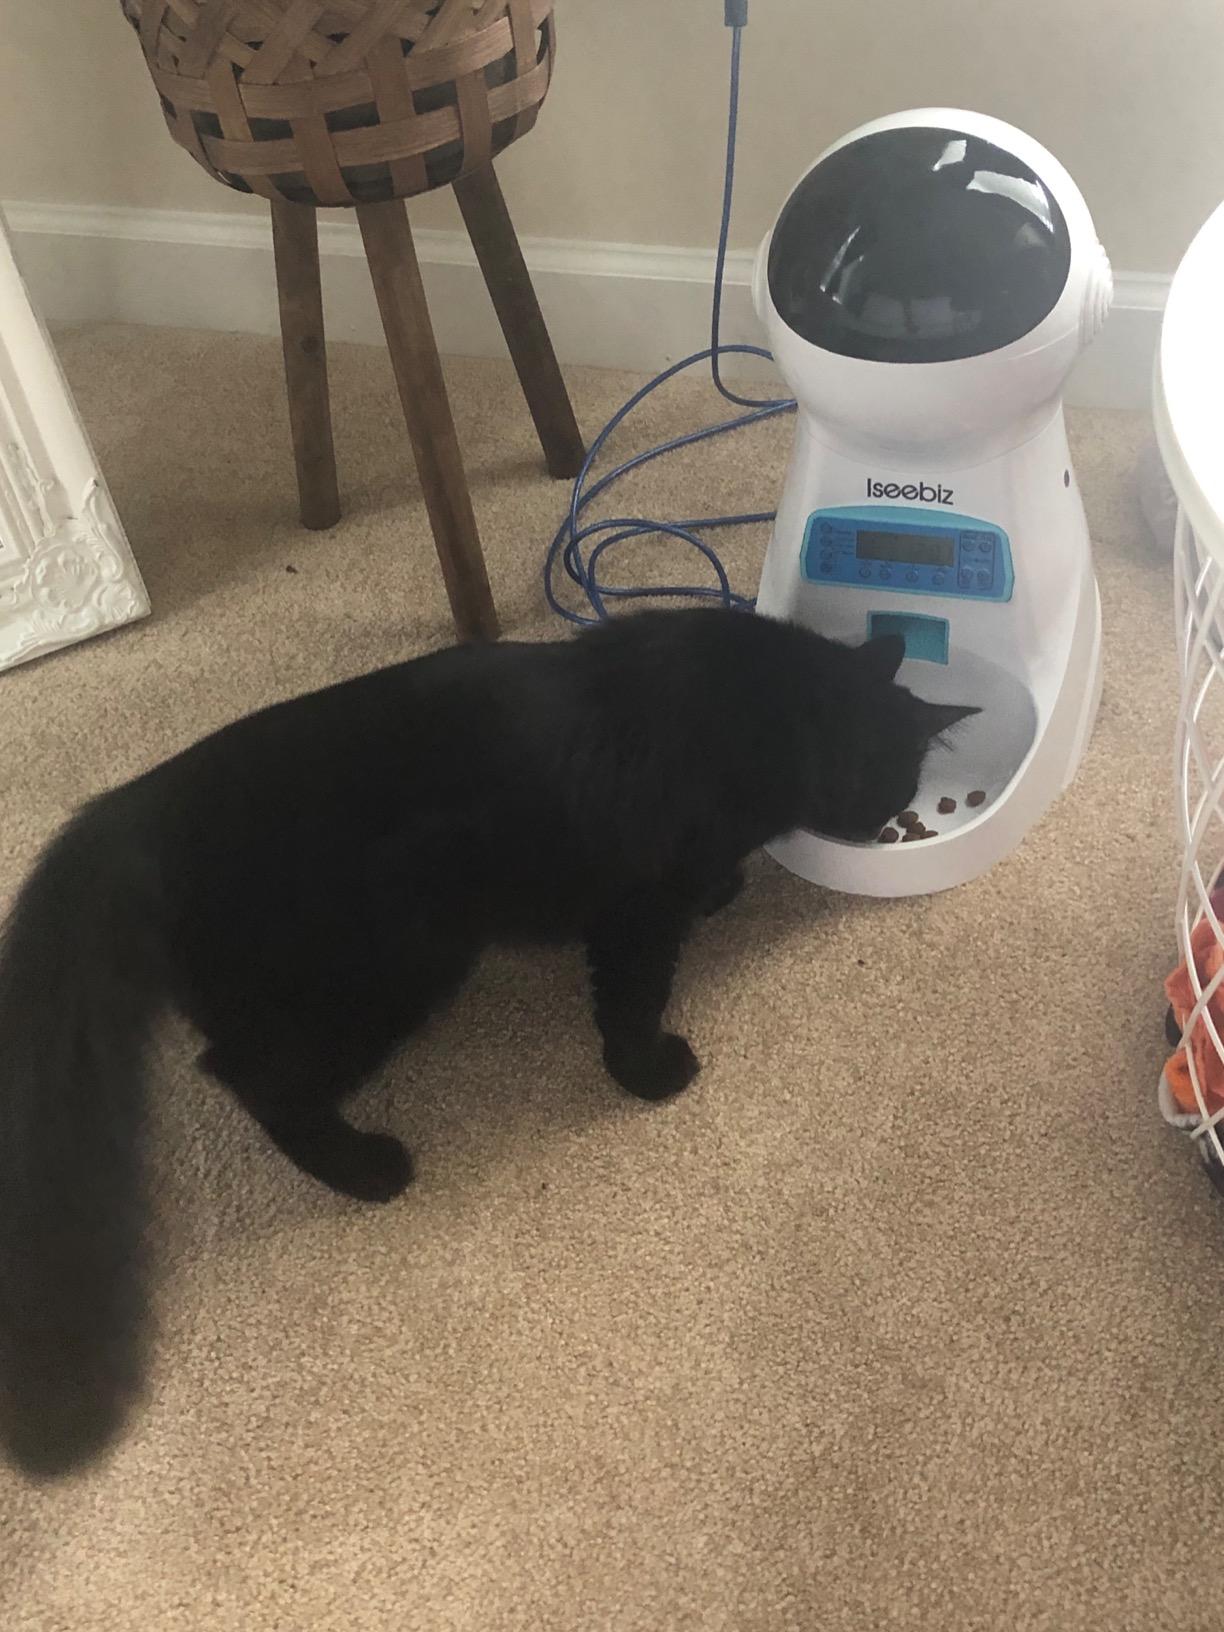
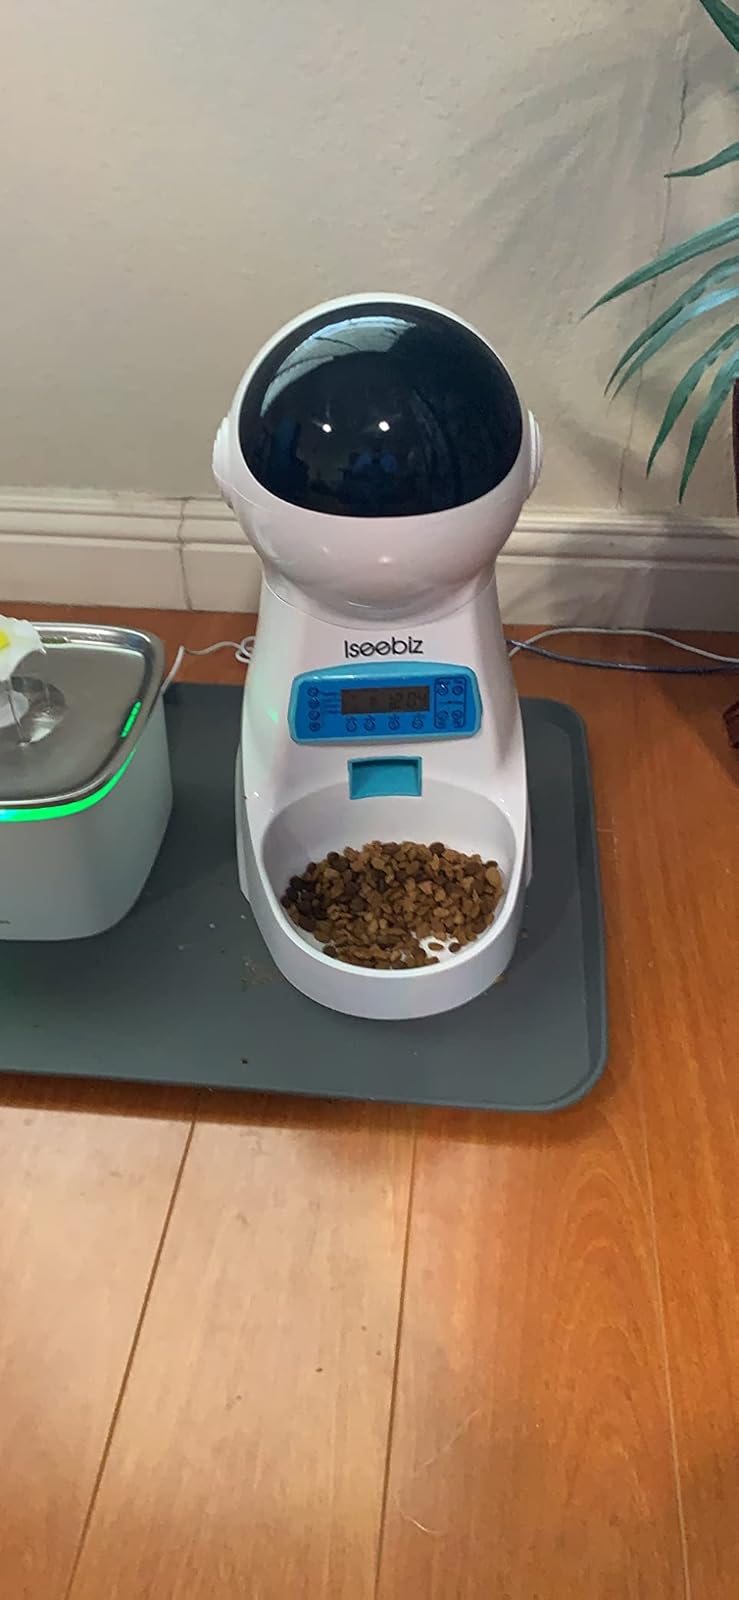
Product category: items_feeder
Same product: yes